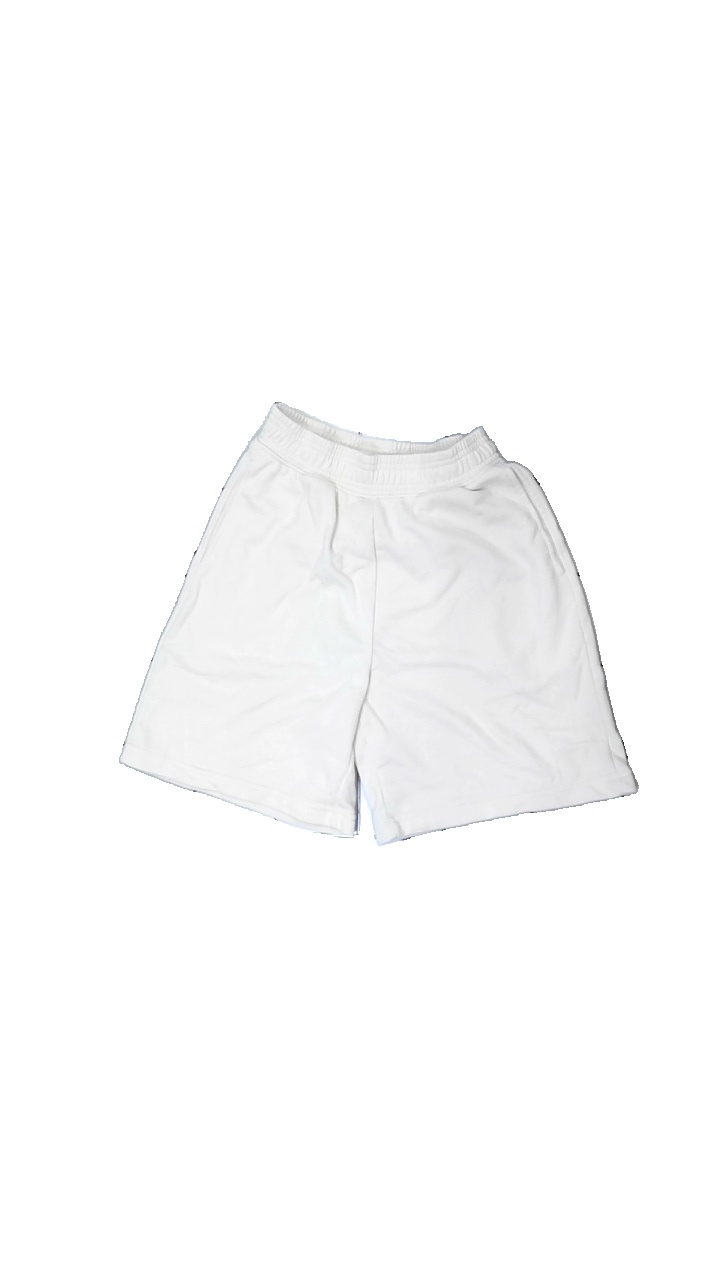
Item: Shorts (Ladies)
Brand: H&m
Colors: White
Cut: Regular
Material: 83% cotton, 17% polyester
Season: All
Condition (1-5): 3
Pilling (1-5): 2
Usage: Export
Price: <50